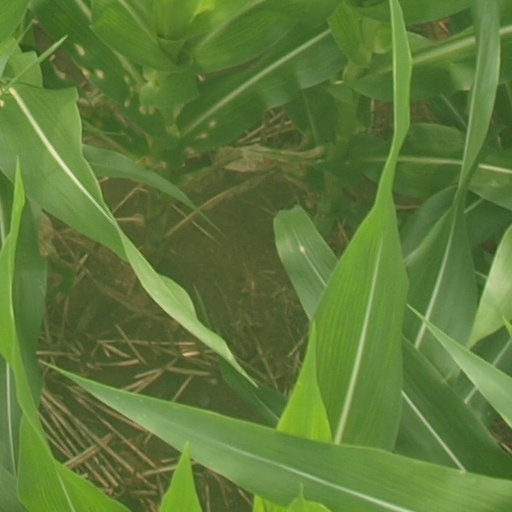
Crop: maize; corn